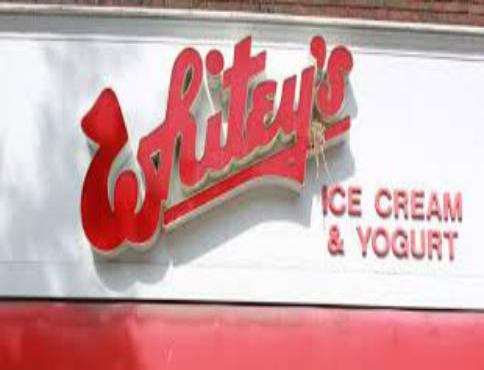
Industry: Food